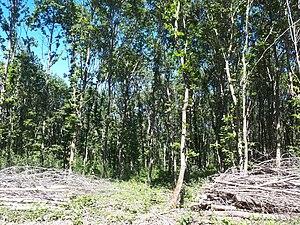
Jeunes plantations en forêt de Coubert
La forêt de Coubert est un massif forestier de plus de 1 800 hectares dont environ 375 hectares de forêt domaniale, situé en Seine-et-Marne.